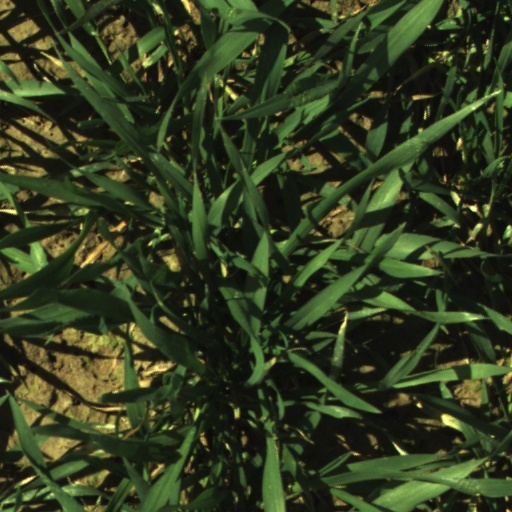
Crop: wheat